Answer in natural language. Considering the relative positions, where is black colour television (marked B) with respect to gray rectangle sofa (marked C)? Choose between the following options: left or right
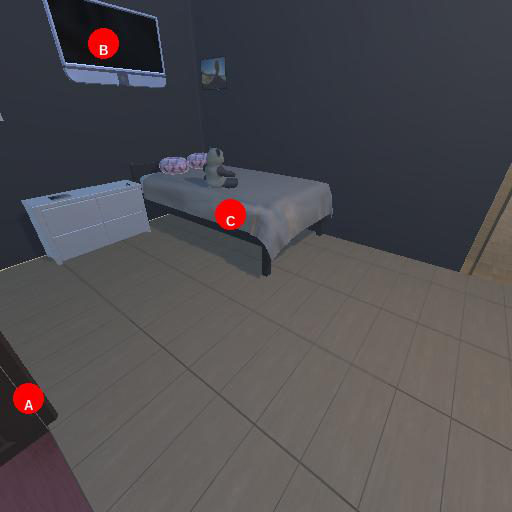
<answer>left</answer>